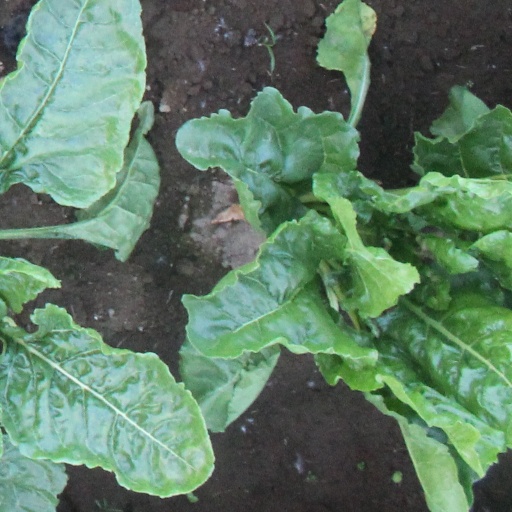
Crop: sugar beet